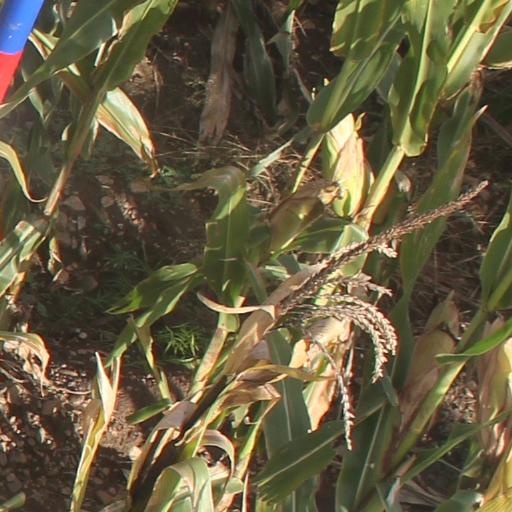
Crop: maize; corn